Charles Aston Key

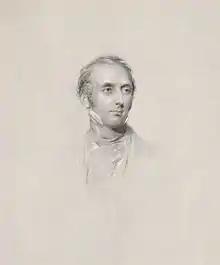
Charles Aston Key

Born in Southwark on 6 October 1793, he was eldest son of Thomas Key, a medical practitioner, and Margaret Barry; Thomas Hewitt Key was a half-brother by a second marriage. He was educated at Buntingford grammar school, in Hertfordshire, and was apprenticed to his father in 1810.